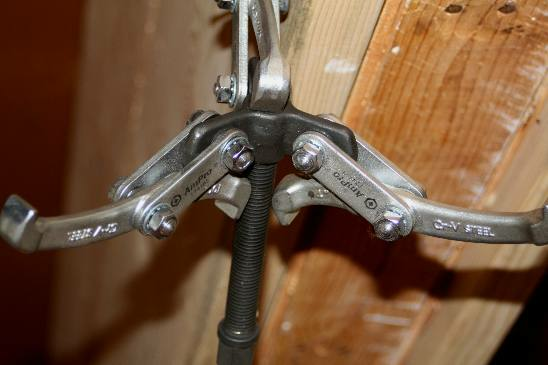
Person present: No